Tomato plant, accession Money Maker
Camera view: horizontal (90 deg, fisheye); turntable rotation: 240 degrees
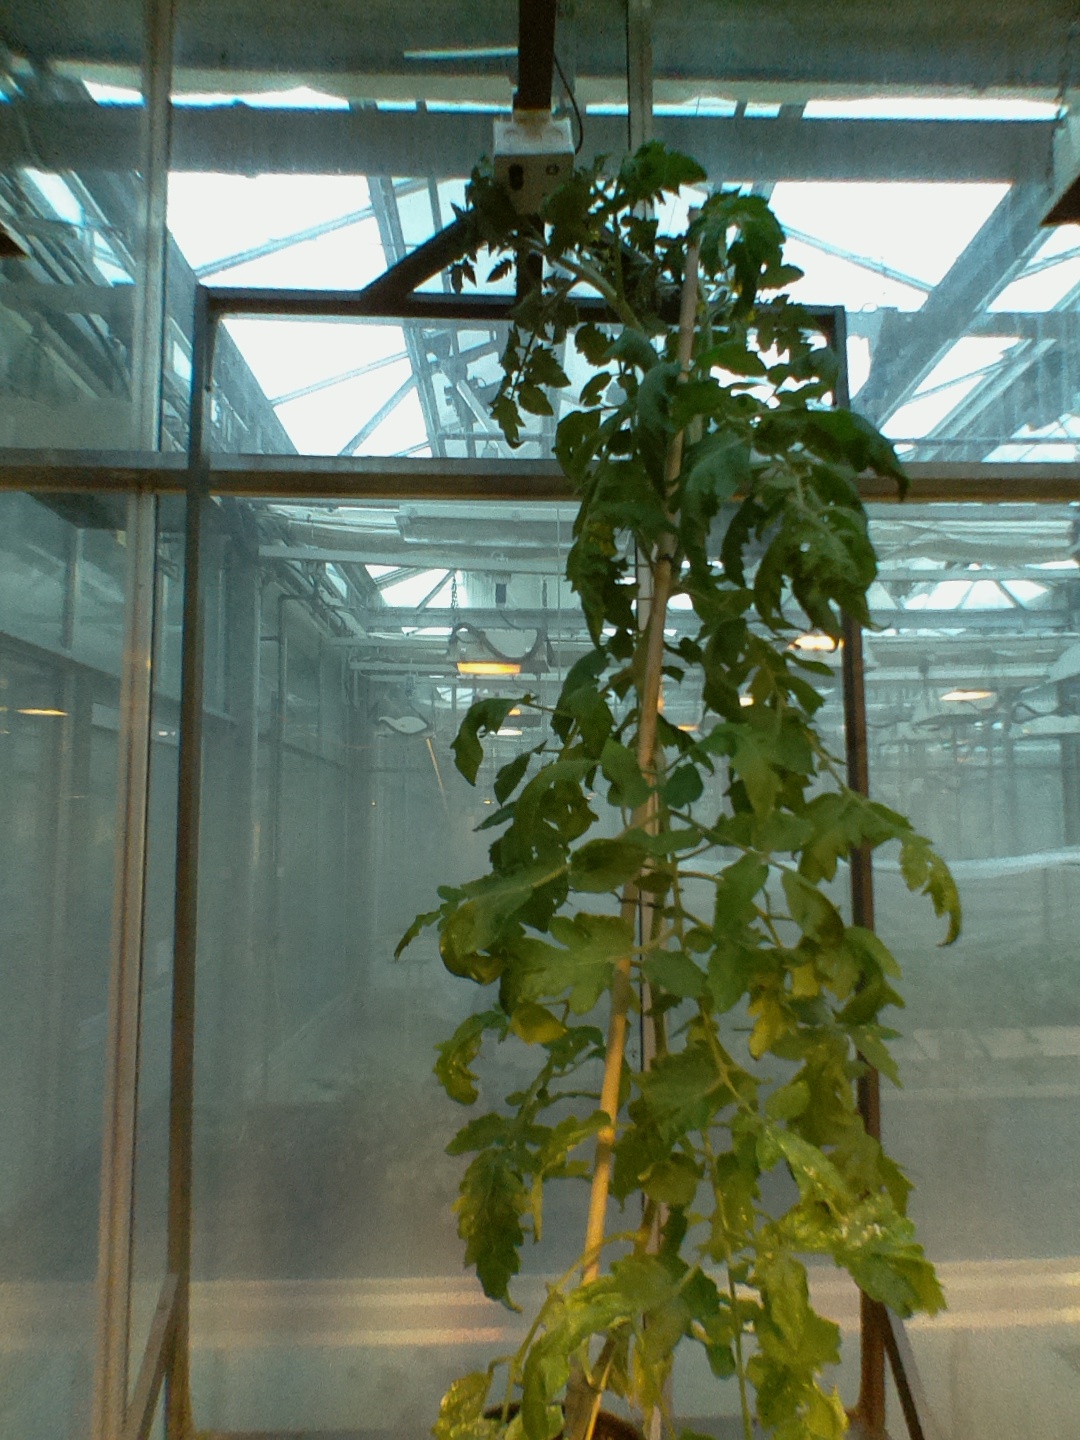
BBCH growth stage 64: 40%-50% of flowers open